Stach Konwa

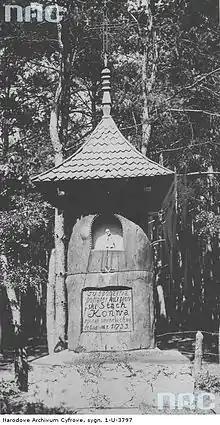
Monument in Jednaczewo. Fhoto from about 1922-1934

Stach Konwa remains in the memory of the people of Kurpie as a symbol of their fierce independence and resistance to Russification. The first monument was erected through the efforts of Adam Chętnik on Konwa’s grave in the Kurpie forest near Jednaczewo (unveiled June 25, 1922). The monument was destroyed during World War II.